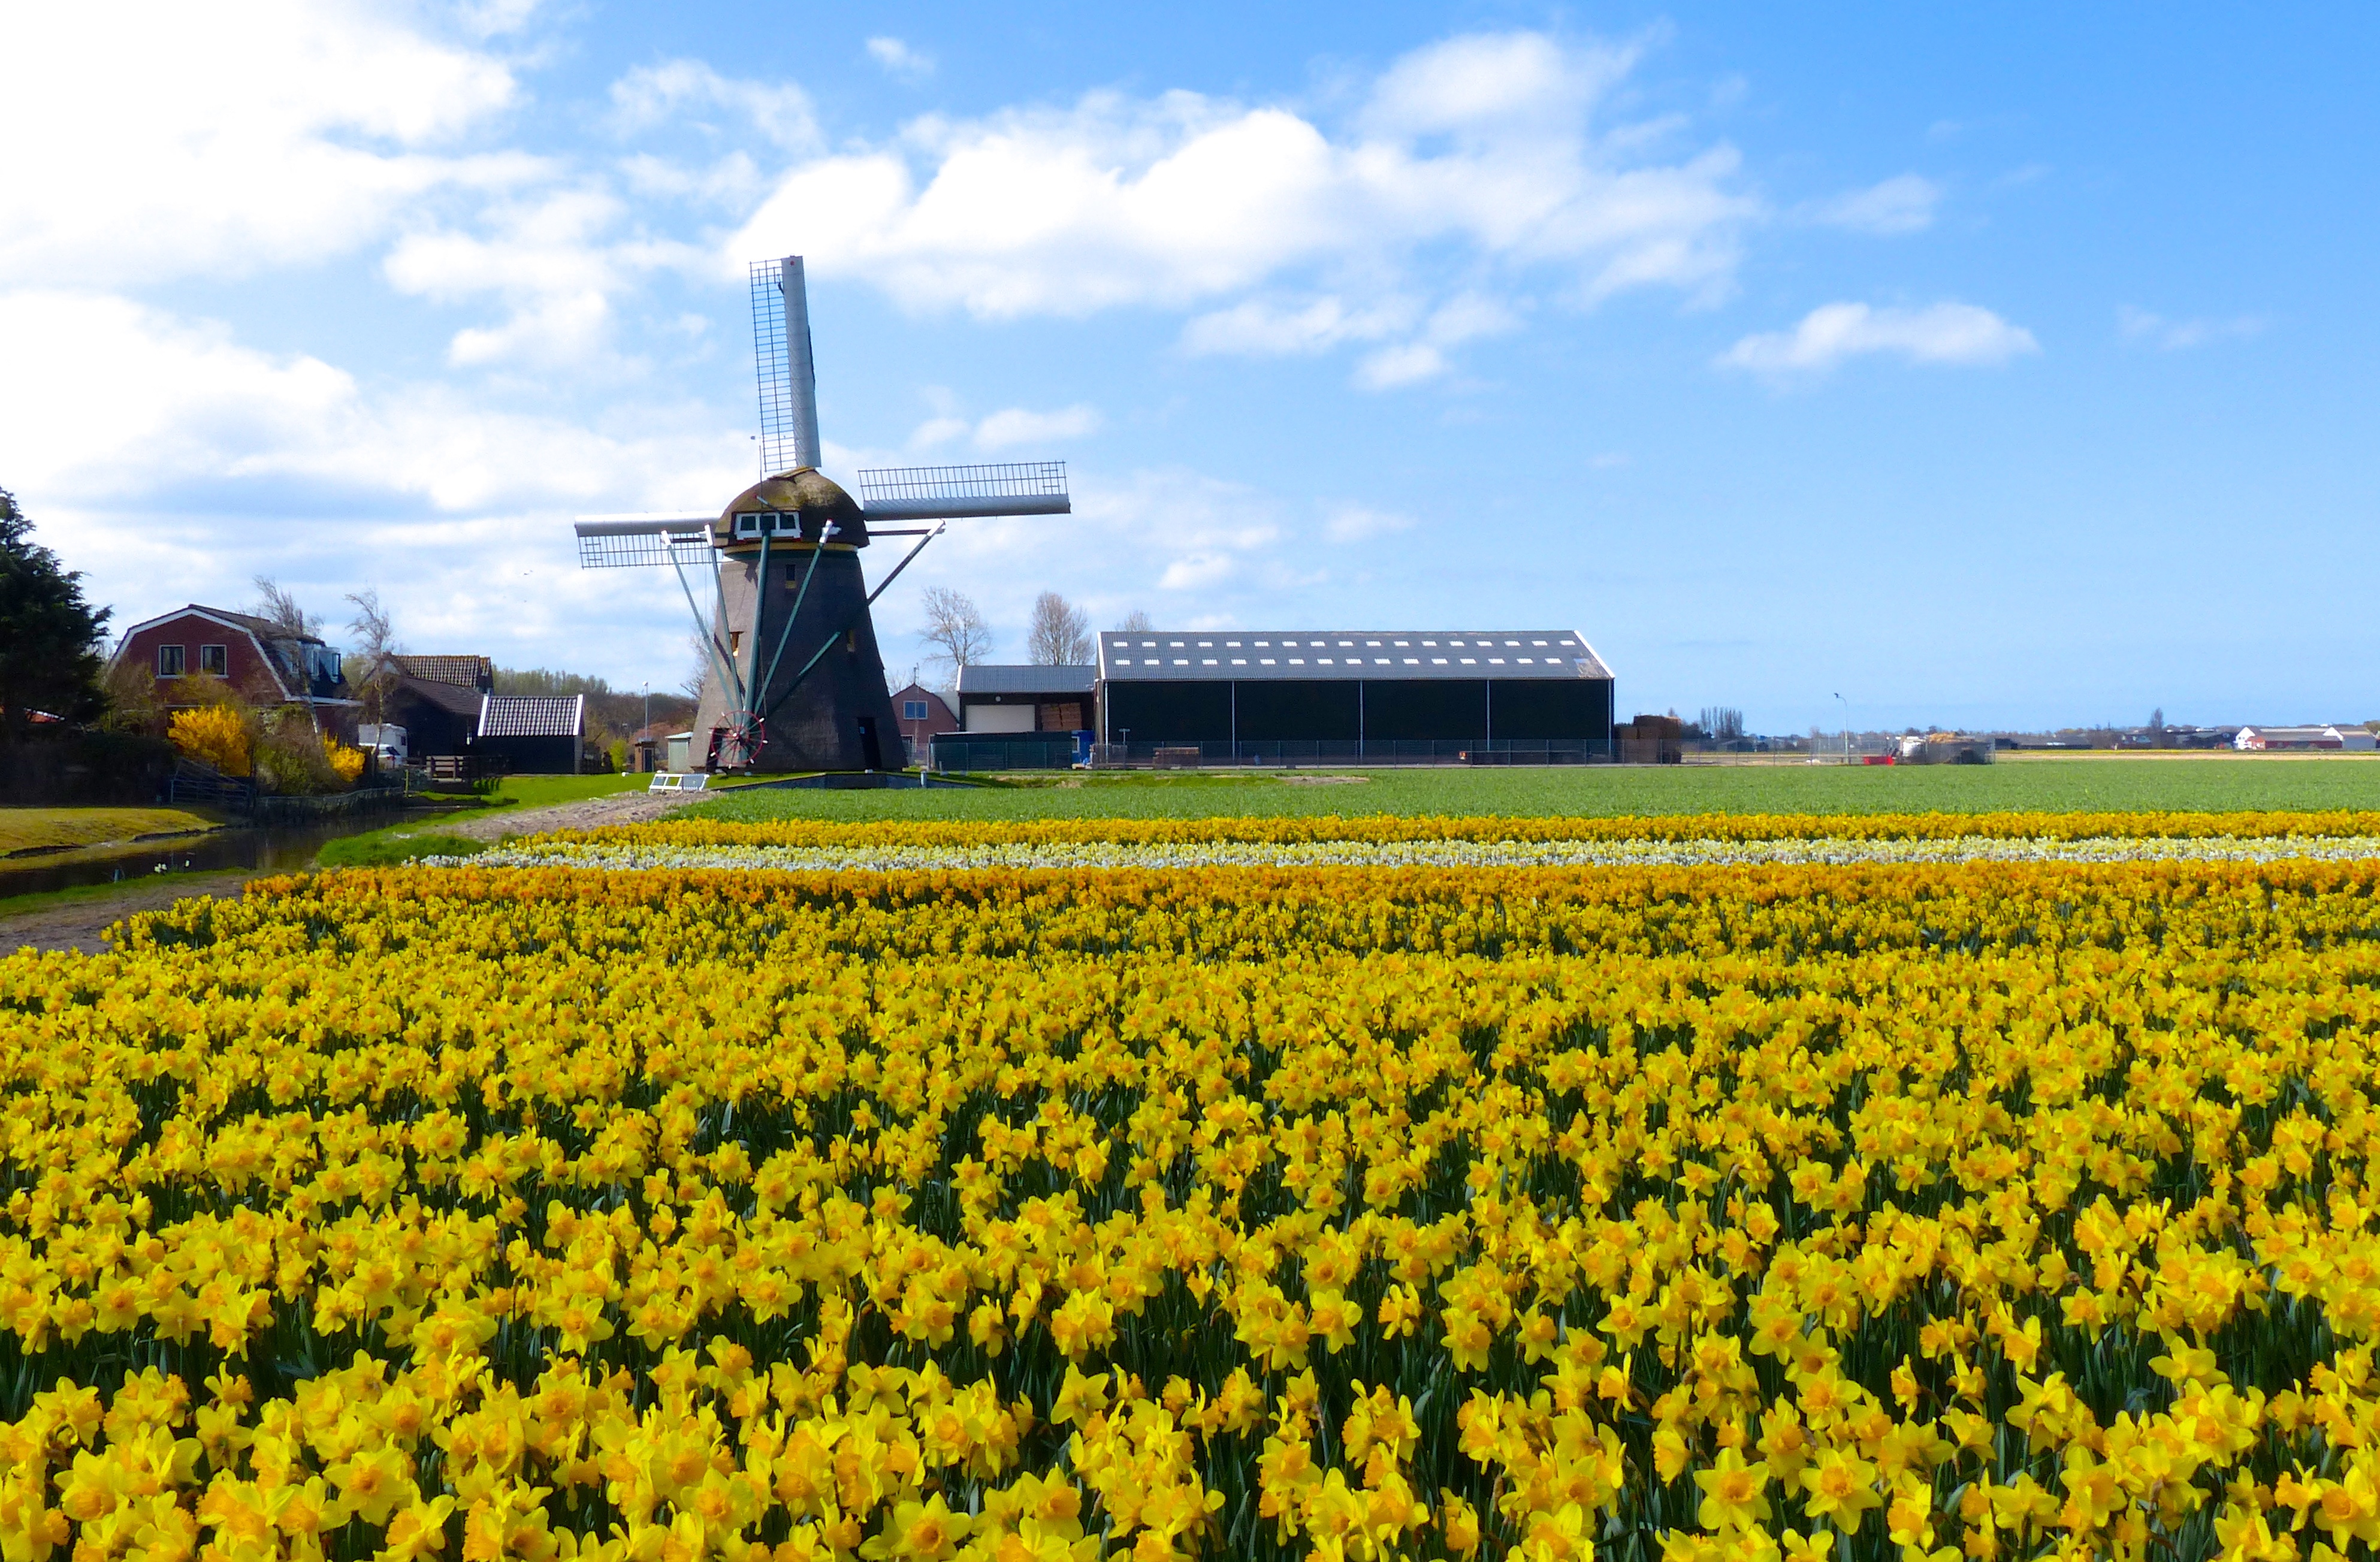
plant, field, farm, meadow, prairie, flower, windmill, agriculture, plain, rapeseed, sunflower, flowers, holland, fields, biking, narcis, rural area, flowering plant, land plant